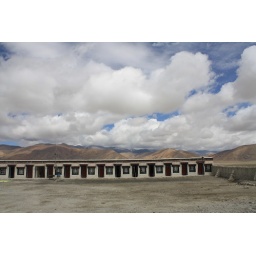
A brilliant blue sky hovers over a village in Tingri, Tibet.